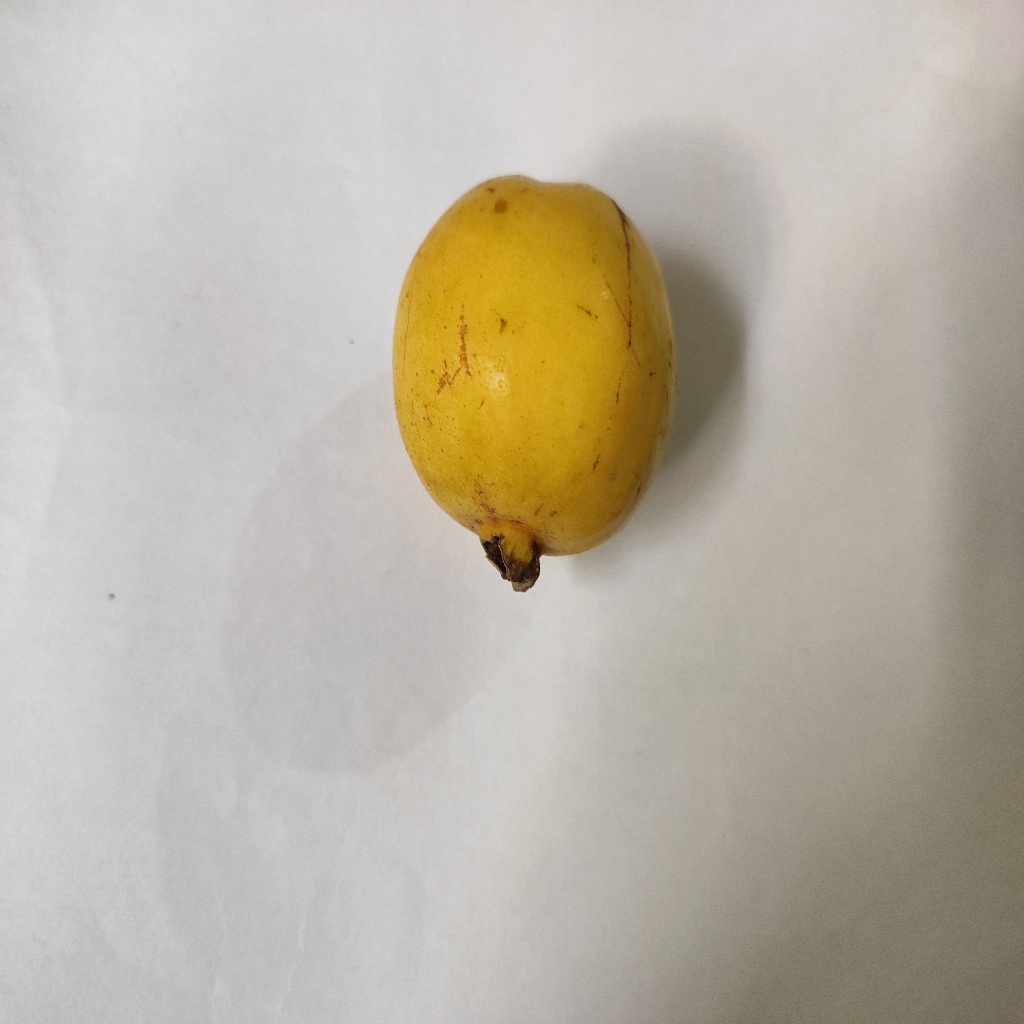
Crop: guava
Quality class: Class_A